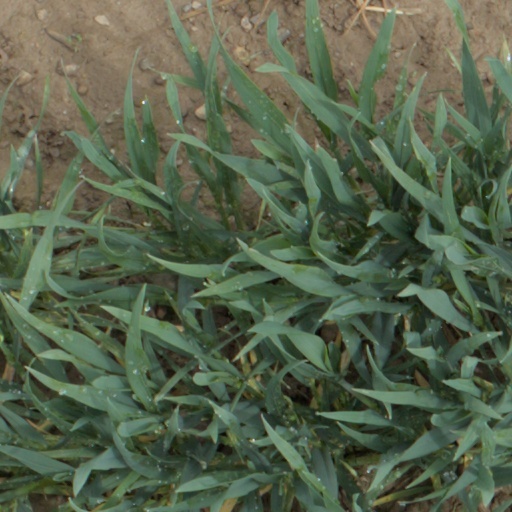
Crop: wheat